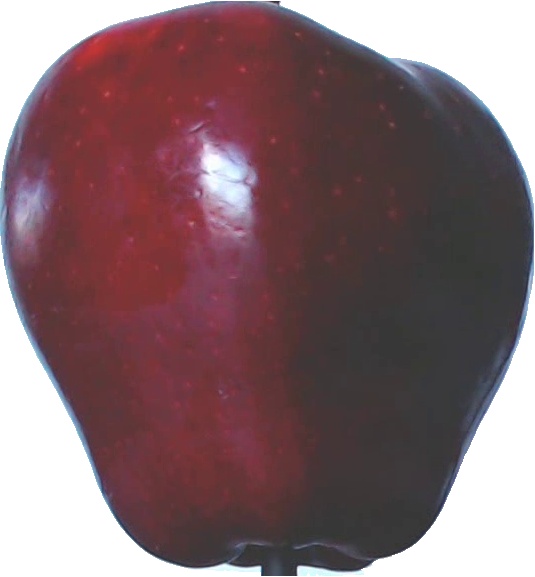
Label: apple_red_delicios_1